Rollins-Eyre House

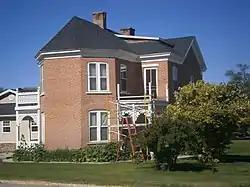

The Rollins-Eyre House, at 113 W. Main St. in Minersville, Utah, was listed on the National Register of Historic Places in 1995.